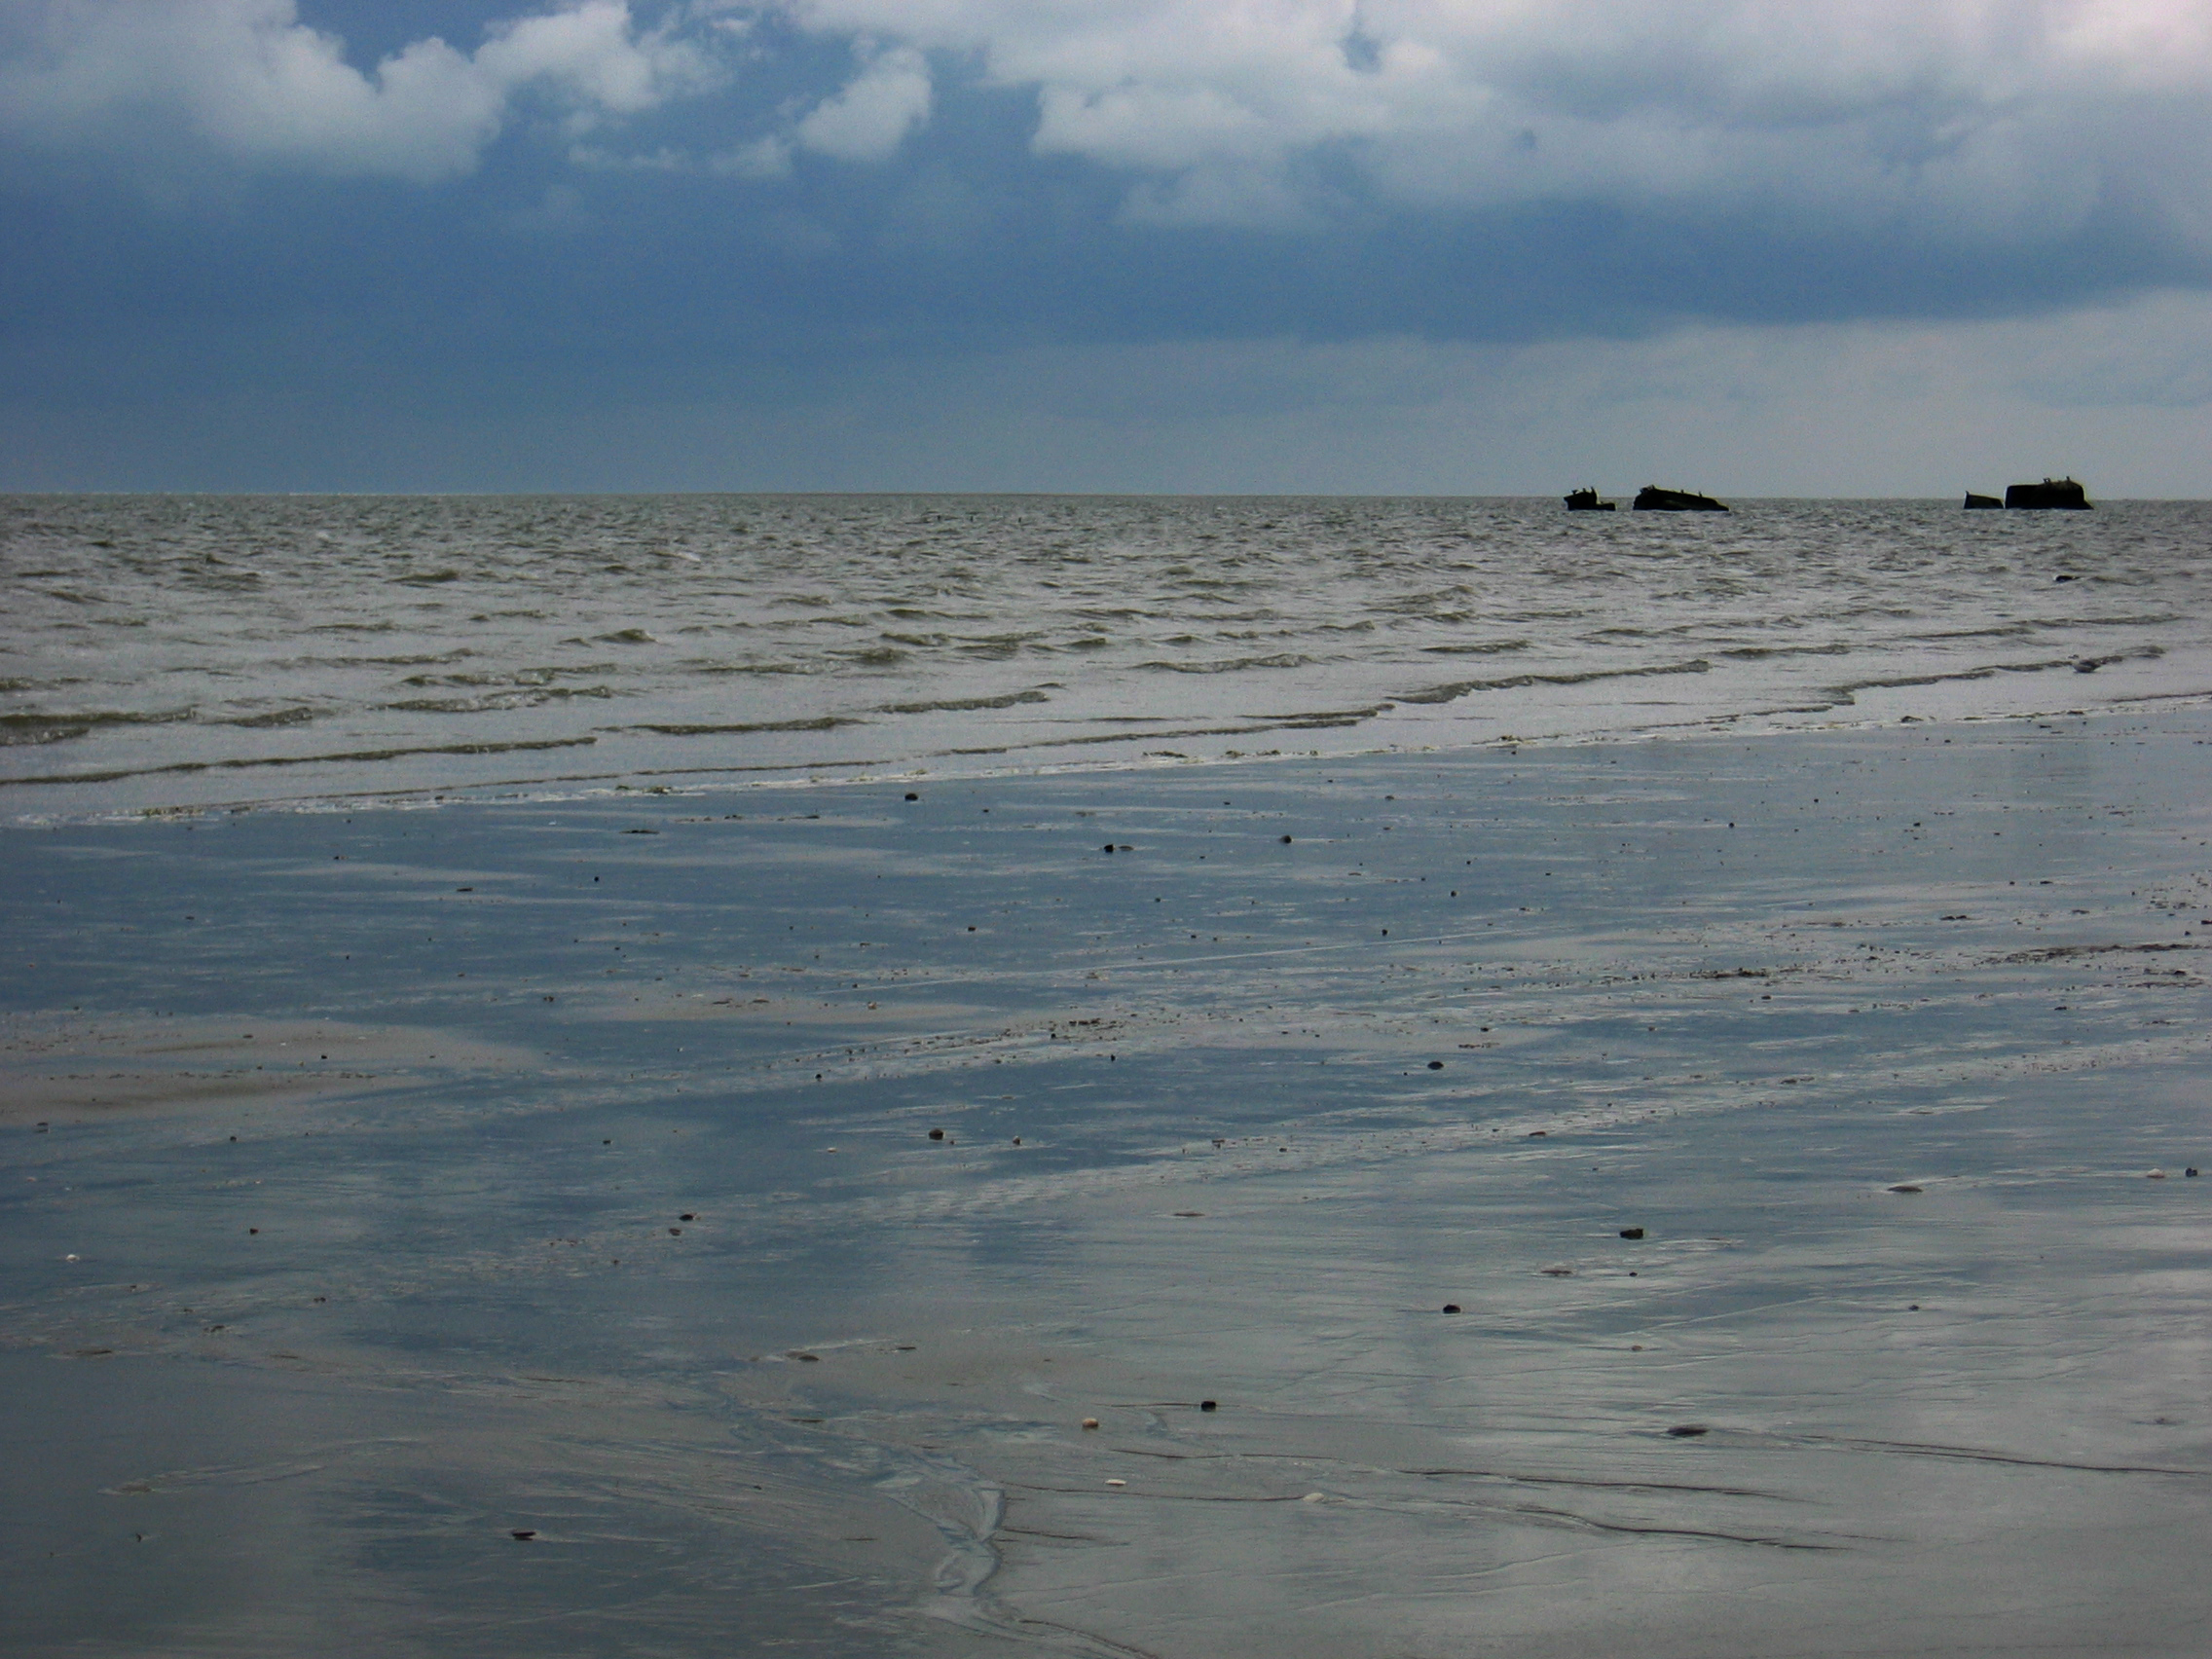
north, beach, clouds, sea, sky, ocean, horizon, sand, wave, shore, cloud, calm, water, coast, wind wave, tide, coastal and oceanic landforms, landscape, mudflat, vacation